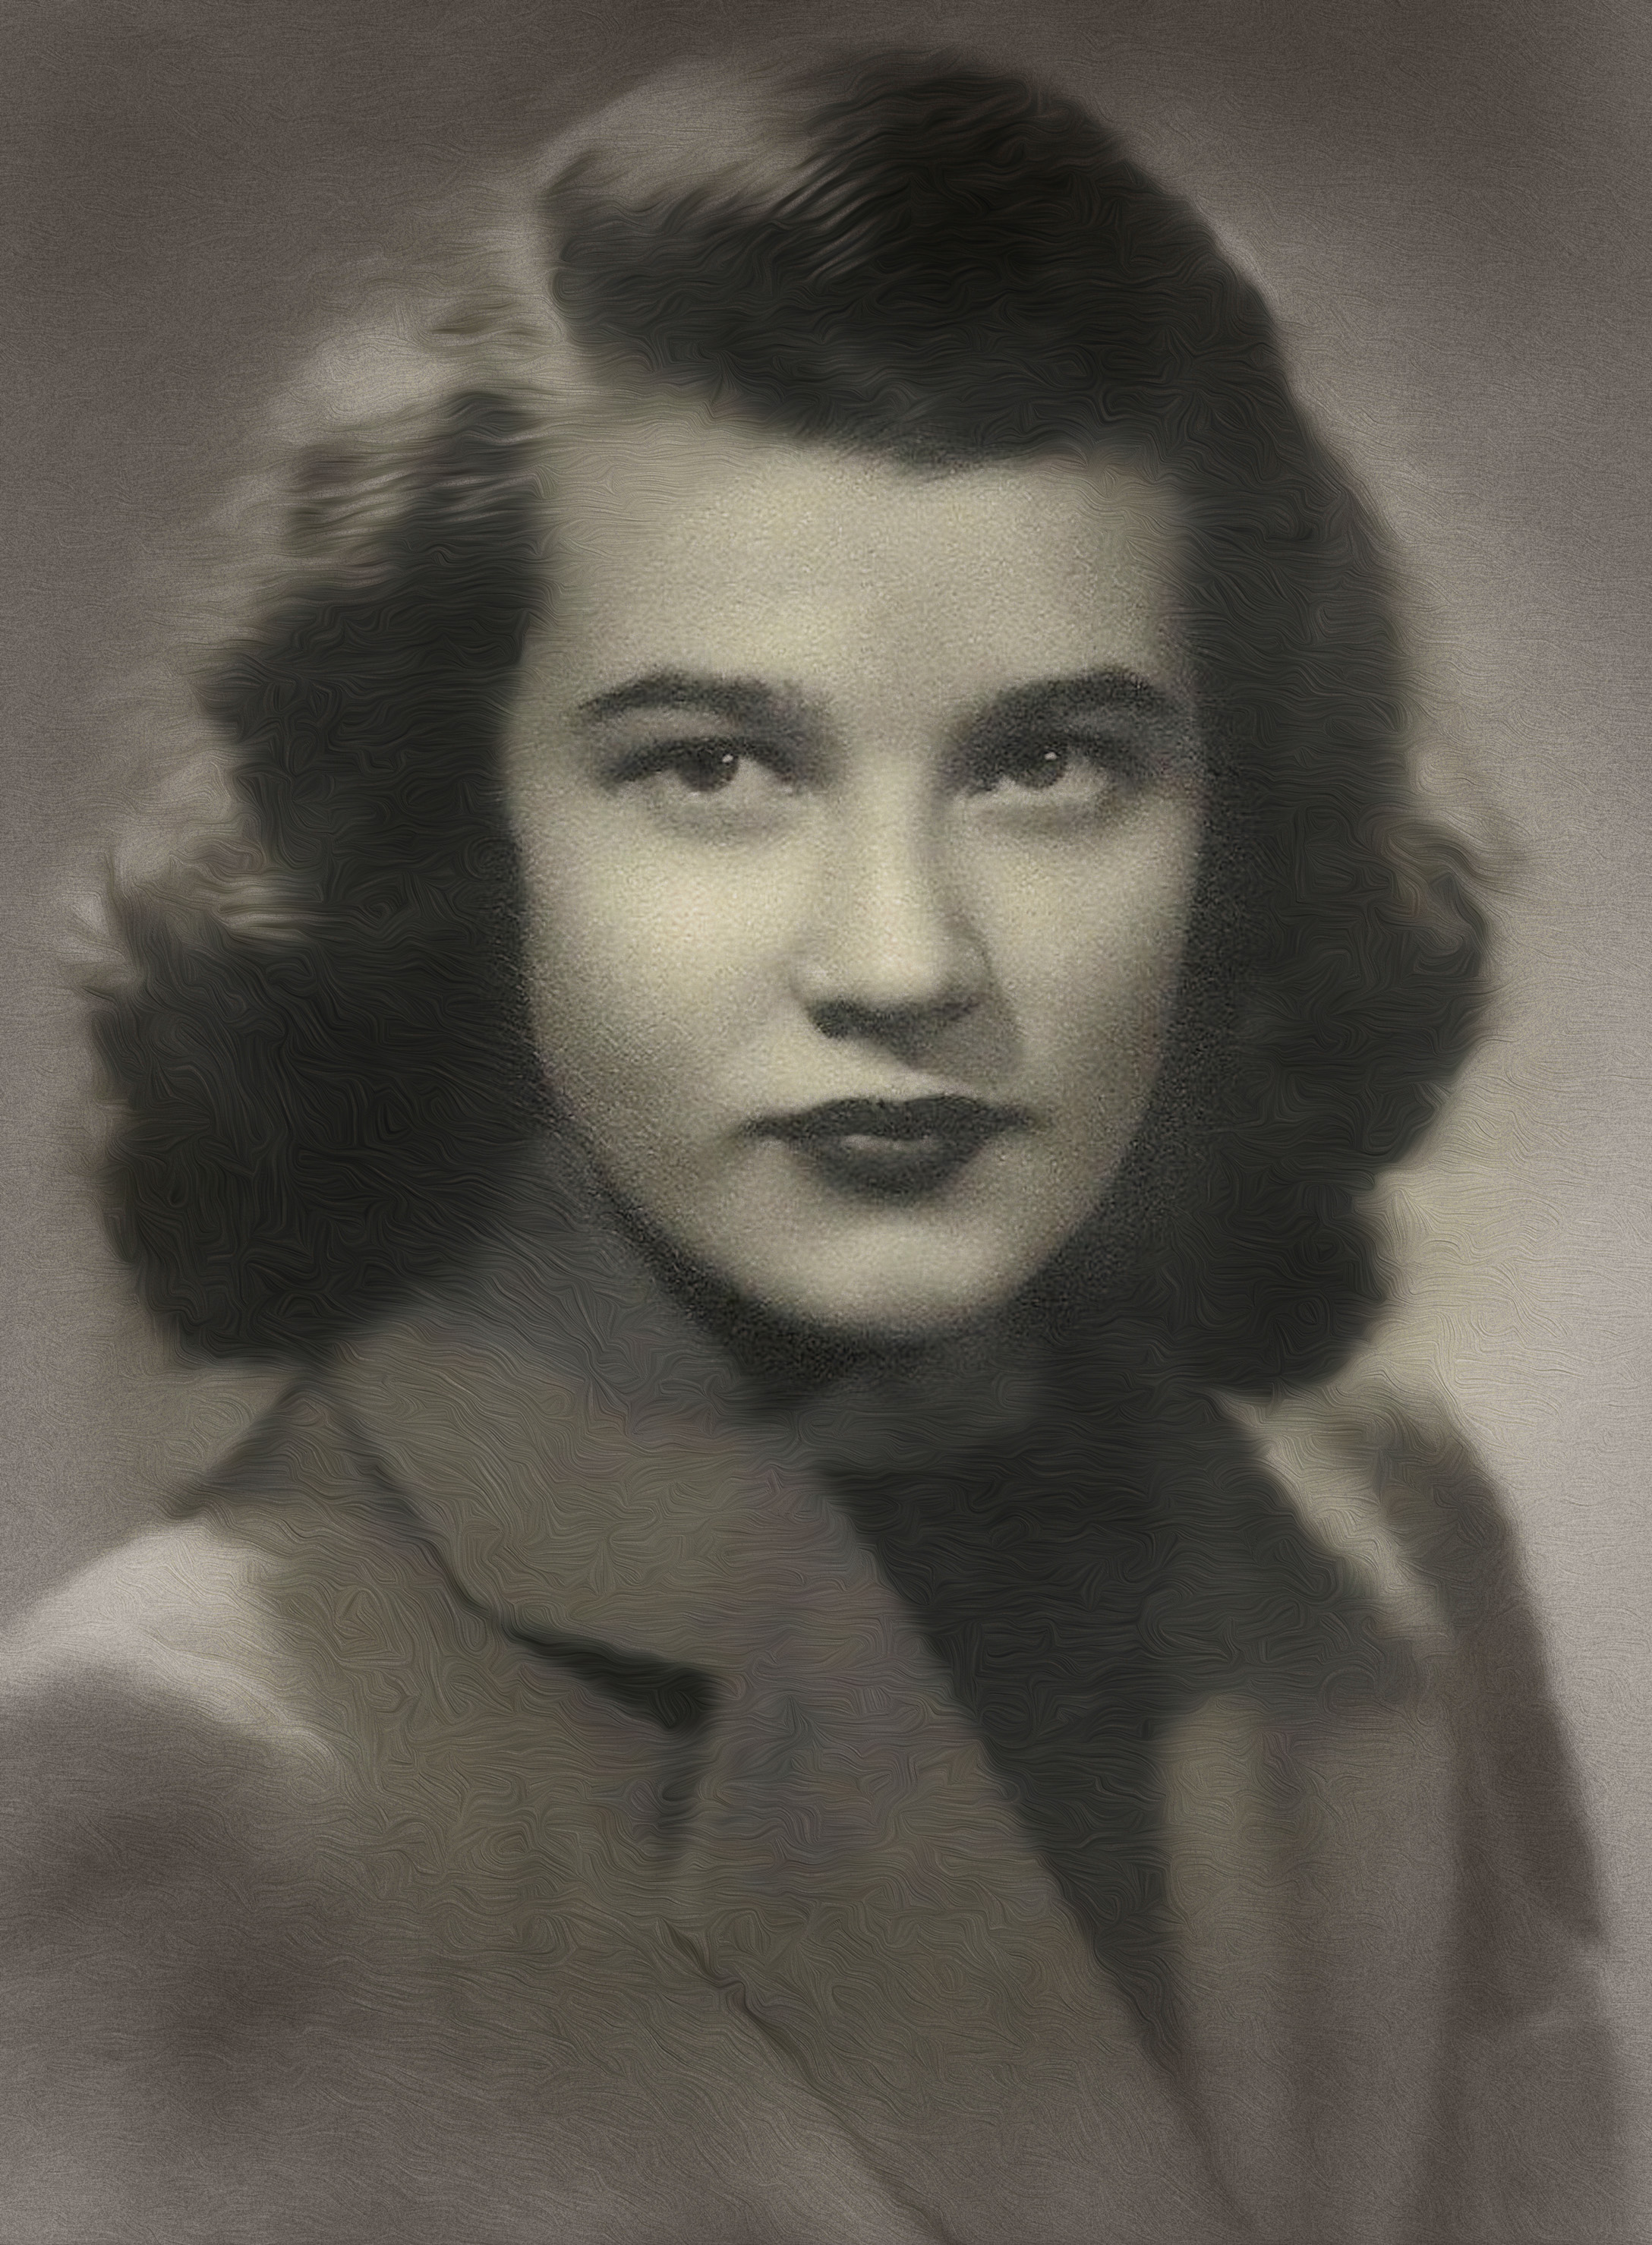
black and white, hair, white, photography, male, portrait, model, black, monochrome, hairstyle, mom, face, cool image, mother, sketch, drawing, head, madre, mre, mothersday, image, mutter, sliderssunday, monochrome photography, portrait photography, art model, figure drawing